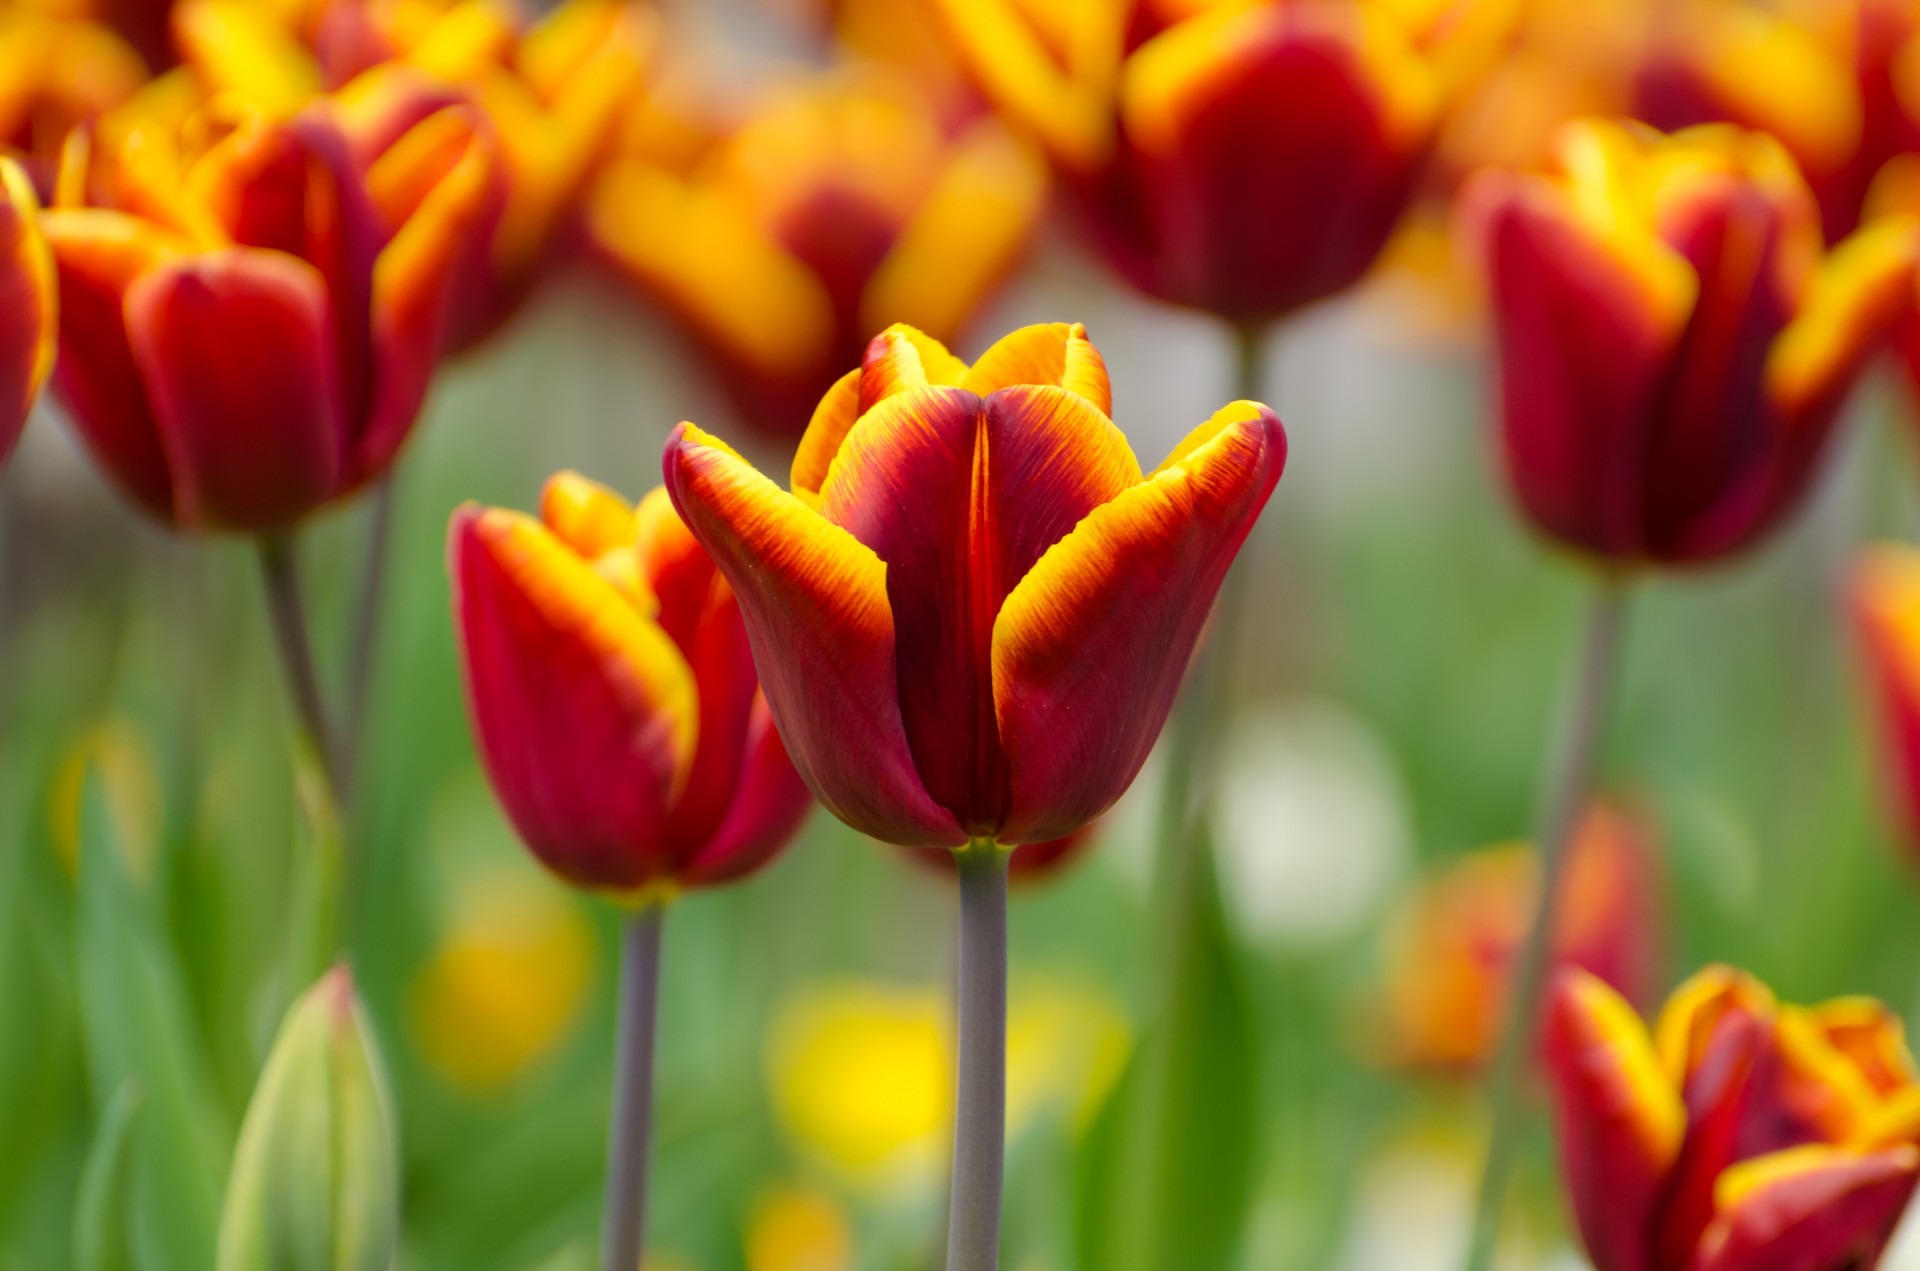
nature, plant, flower, petal, love, tulip, gift, decoration, red, macro, natural, wedding, season, plants, ornament, flowers, background, beauty, anniversary, macro photography, flowering plant, lily family, valentine day, plant stem, land plant